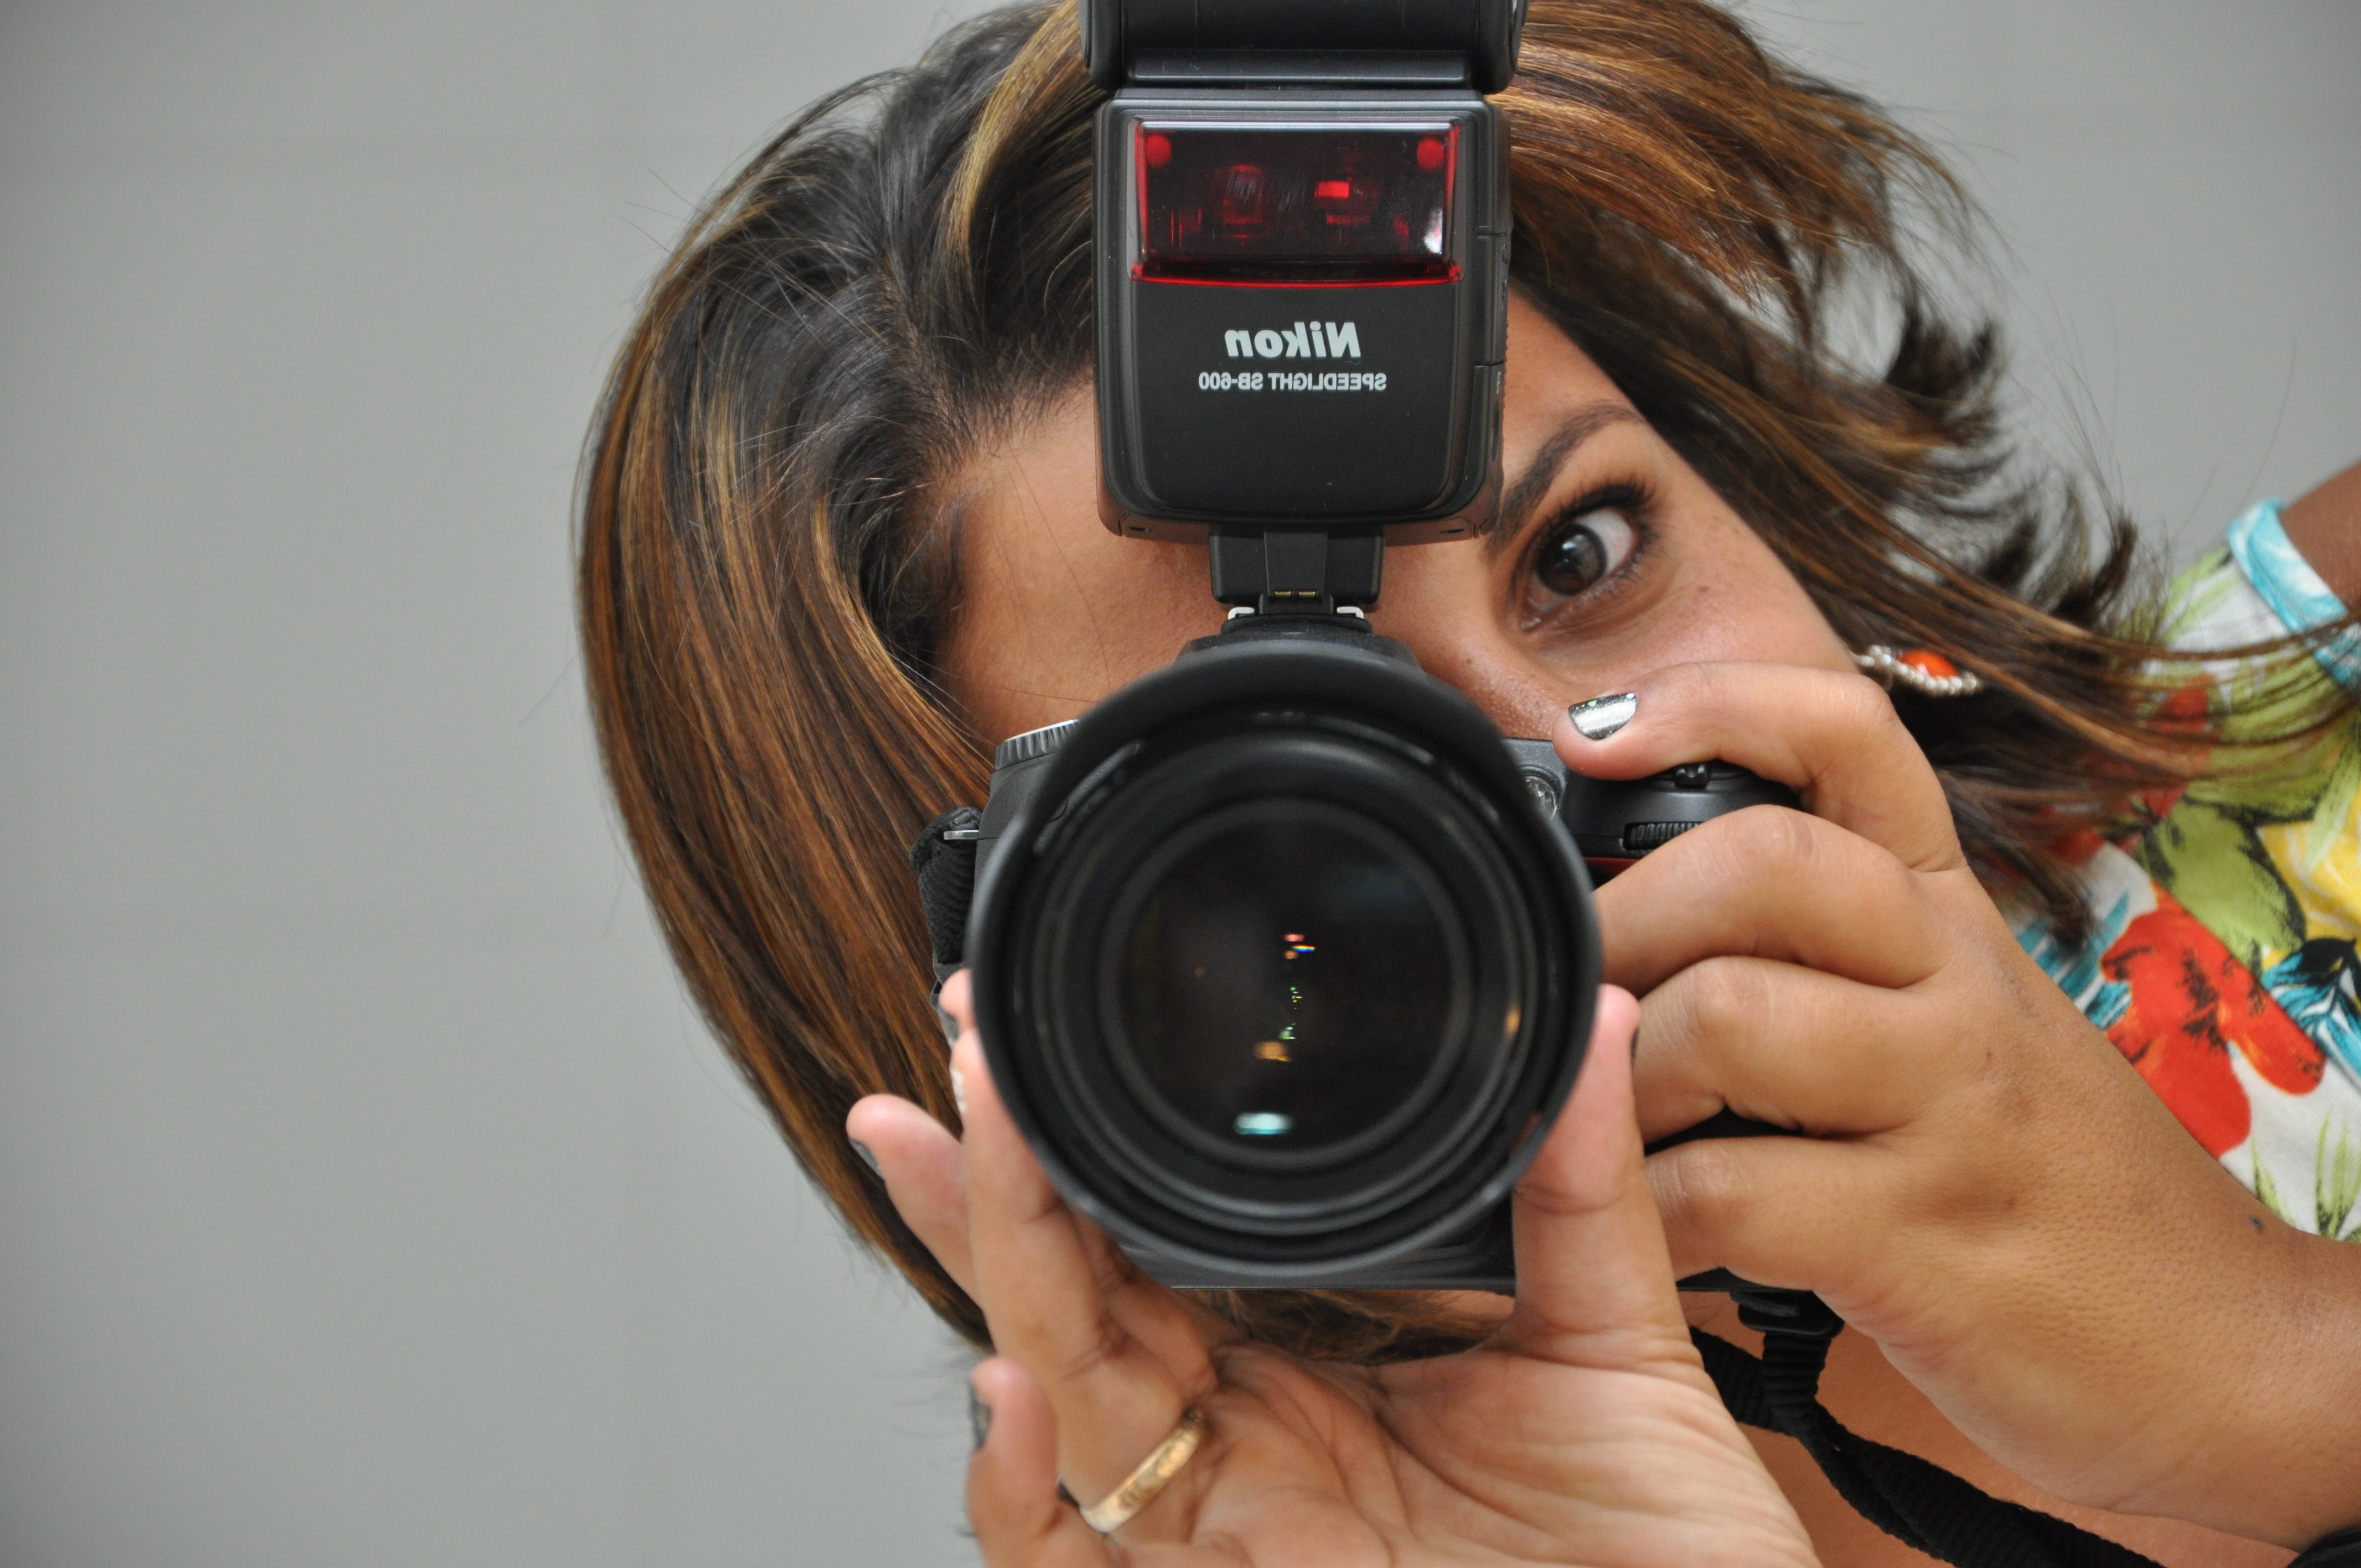
hand, woman, technology, camera, photography, photographer, red, color, gadget, ear, close up, human body, shooting, eye, glasses, head, organ, sense